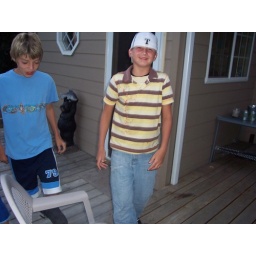
my son logan in white hat and his friend